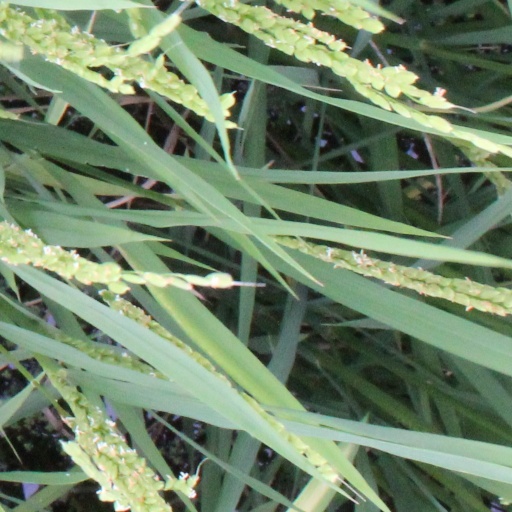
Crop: rice